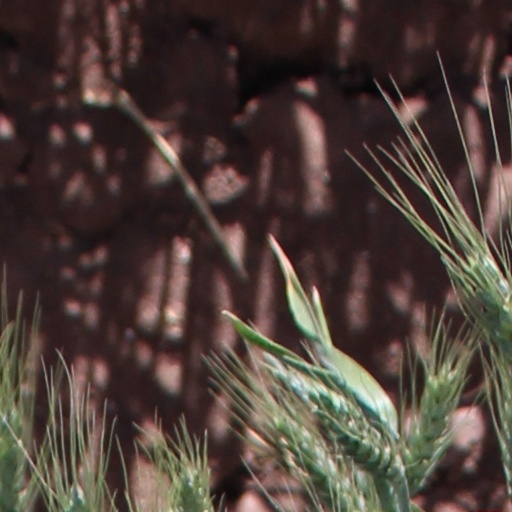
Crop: wheat